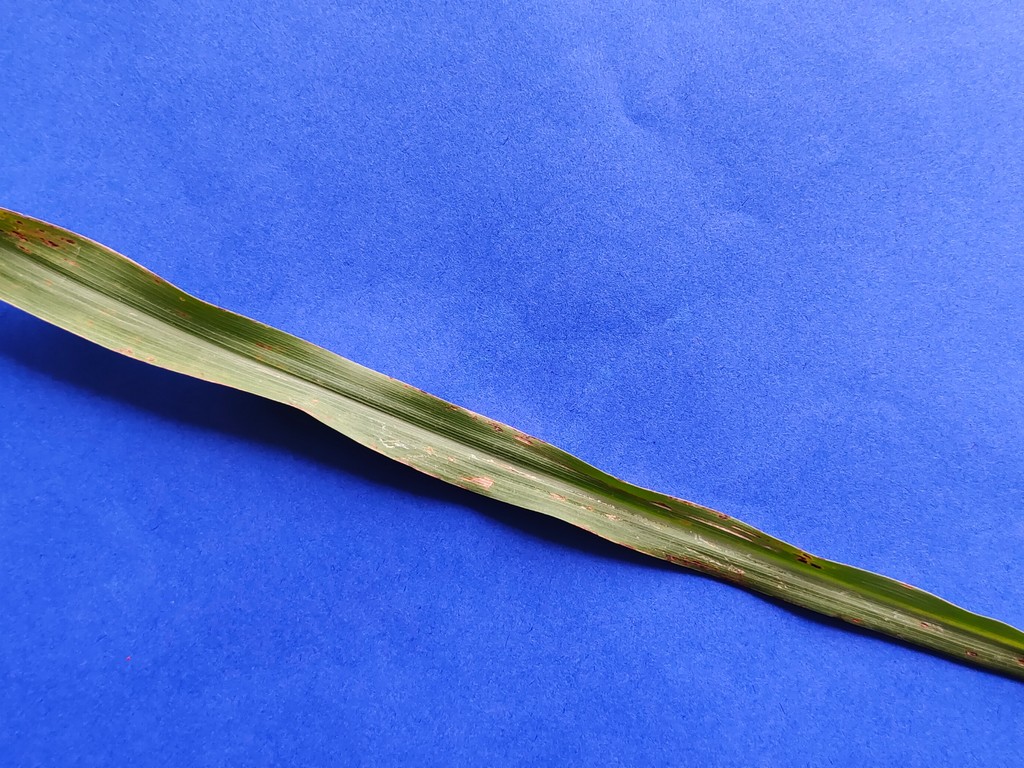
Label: Unhealthy